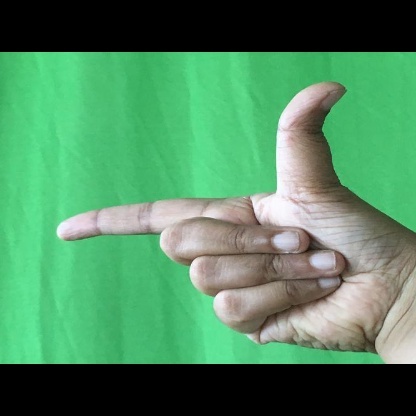
Mudra: Chandrakala